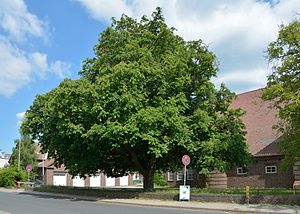
Lägerdorf
150 år gammelt Kastanjetræ i Lägerdorf er udpeget som naturmindesmærke (Naturdenkmal)
Lägerdorf er en by og kommune i det nordlige Tyskland, beliggende i Amt Breitenburg under Kreis Steinburg. Kreis Steinburg ligger i den sydvestlige del af delstaten Slesvig-Holsten.